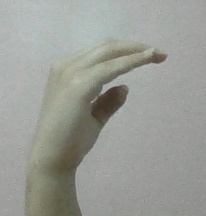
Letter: jeem